2015–16 Yeovil Town F.C. season

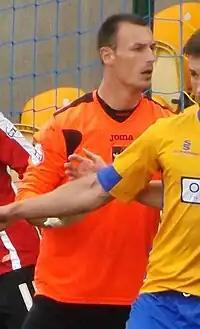
Artur Krysiak saved two penalties in Yeovil's penalty shoot-out victory over Coventry City.

Yeovil's first match of October saw them face high-flying Portsmouth, the game was uneventful as Yeovil held their opponents to a creditable goalless draw. On 6 October, Yeovil faced League One opposition in the shape of Coventry City in the second round of the Football League Trophy, a second consecutive goalless draw saw the match be decided with a penalty shoot-out. Yeovil scored all four of their kicks, while keeper Artur Krysiak saved two of Coventry's to guide the Glovers through to the southern area quarter-final stage. Before the match the club had confirmed the extension of Bournemouth loanee Harry Cornick's loan for a further month. Yeovil's next game saw them play fellow struggles Dagenham & Redbridge, despite being two-nil down after 65 minutes the Glovers battled back to salvage a point with goals from top goalscorer Ryan Bird and a first for the club from defender Jakub Sokolík. After the match the club confirmed that left midfielder Jake Howells had returned to parent club Luton Town at the end of his loan spell, while Connor Roberts extended his loan spell from Swansea City for a further month. Yeovil lost two matches in four days, first 2–0 away at Notts County, and then 1–0 at home to Mansfield Town after conceding in the tenth minute of injury time as Yeovil slipped into the relegation zone. On 24 October, the club confirmed that striker Jamie Burrows had requested the cancellation of his contract having struggled with injury following his summer move from Rangers, while also announcing the signing of Coventry City attack-minded midfielder George Thomas on a one-month loan deal. Later that afternoon, Thomas made his debut against Cambridge United but a disastrous first half saw Yeovil trail 3–0 after just 35 minutes, goals from Ryan Bird and Josh Sheehan saw Yeovil rally but to no avail. After suffering a serious knee injury in the defeat to Cambridge, loanee centre-back Stephen Arthurworrey returned to Fulham early. Yeovil's final game of October, saw the Glovers travel to Carlisle United. The team started well unlike the week before against Cambridge leading 2–0 after only eight minutes with goals from Ryan Bird, his seventh of the season, and Harry Cornick despite this a second half collapse consigned Yeovil to a second consecutive 3–2 defeat and saw them drop to the bottom of the league table.